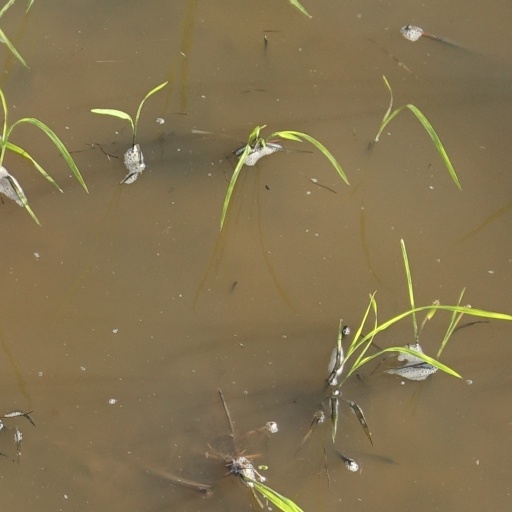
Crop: rice